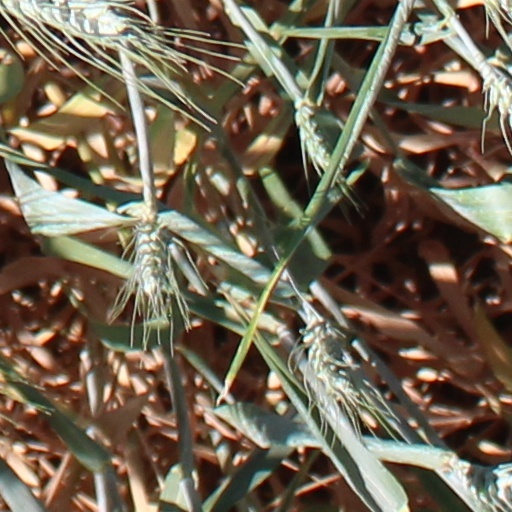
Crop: wheat